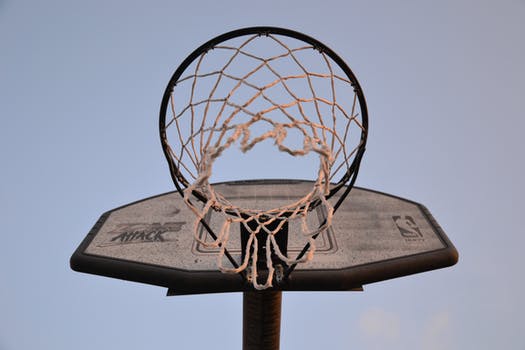
Label: No Watermark